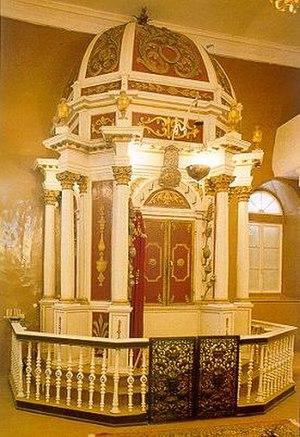
Le Sefer Torah, le livre le plus saint et révéré du judaïsme.